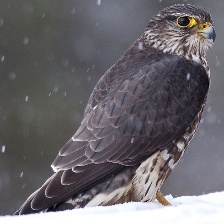
Species: MERLIN
Scientific name: FALCO COLUMBARIUS